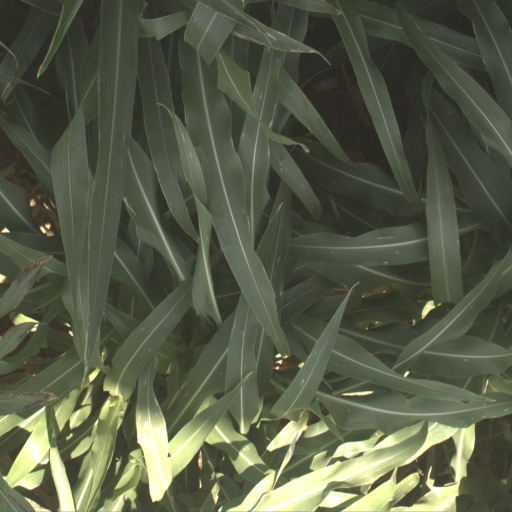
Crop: sorghum